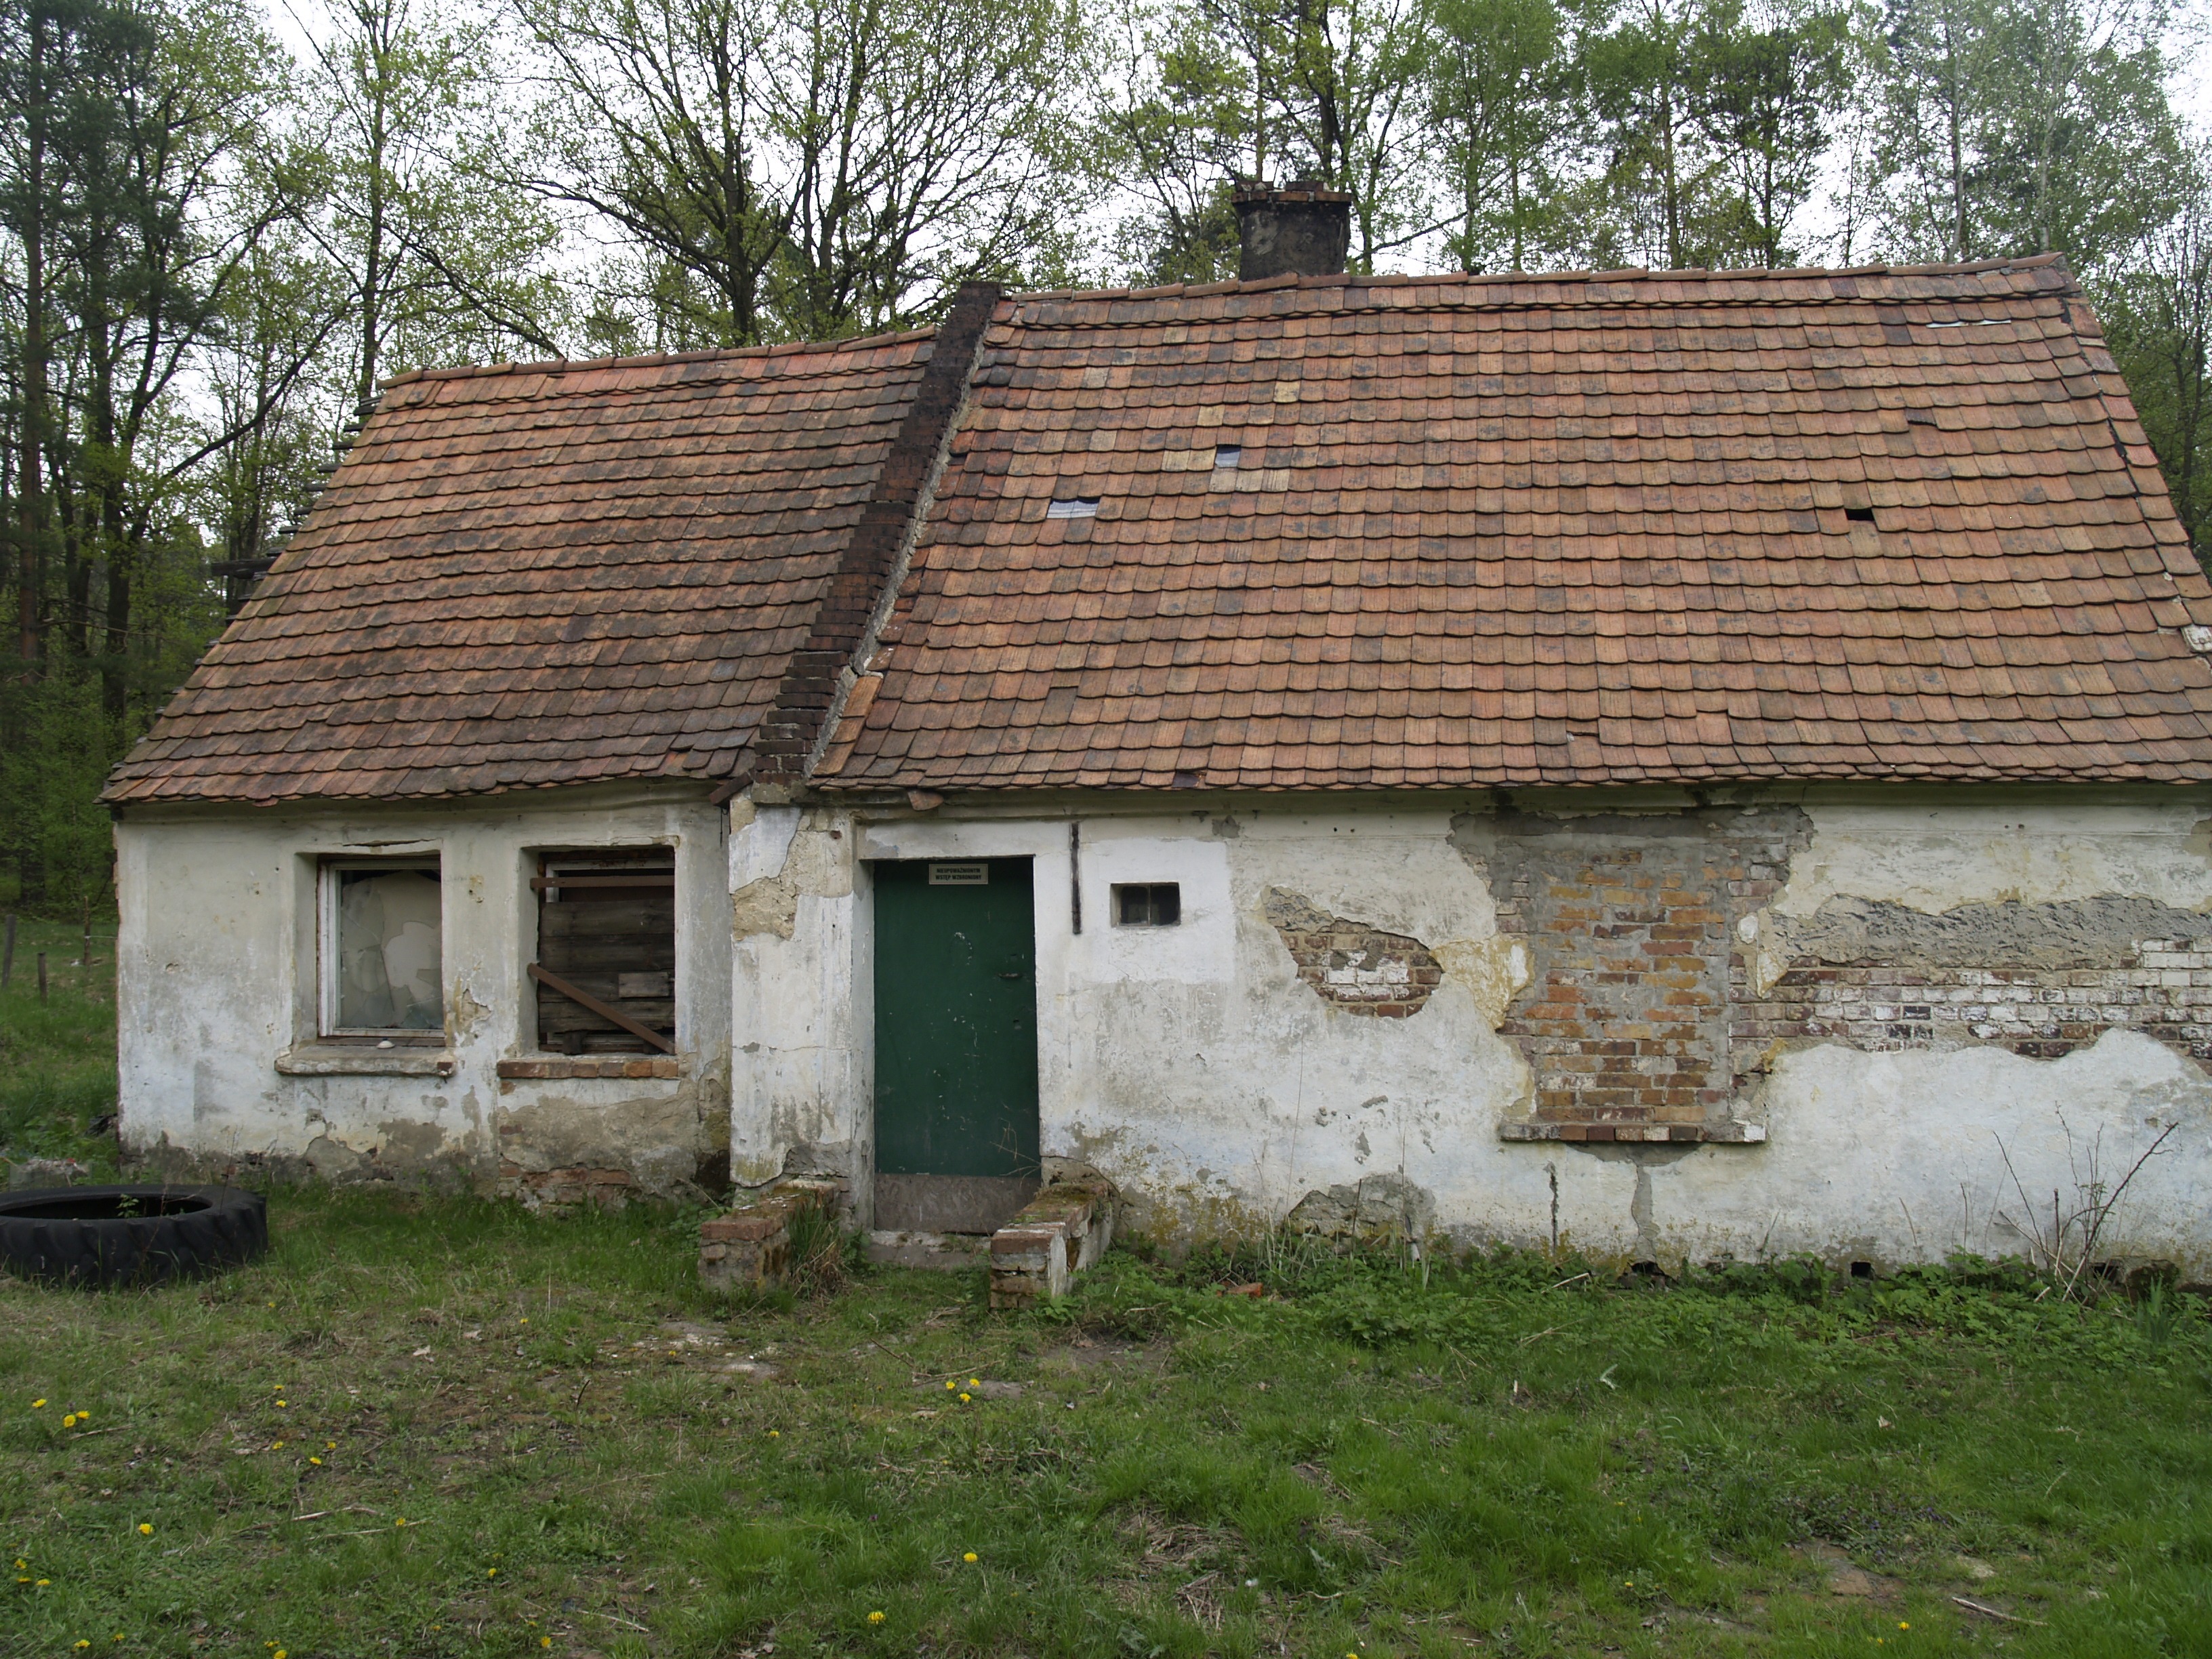
house, roof, shed, hut, village, shack, cottage, facade, property, crash, old house, farmhouse, estate, croft, rural area, house in the woods